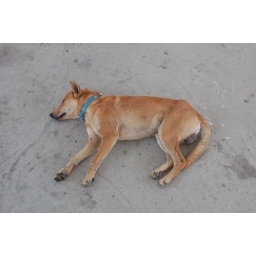
Sleeping dog near the Kaohsiung beach